Zardoz

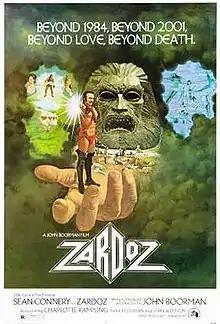
Theatrical release poster by Ron Lesser

Zardoz is a 1974 science fantasy film written, produced, and directed by John Boorman and starring Sean Connery and Charlotte Rampling. It depicts a post-apocalyptic world where barbarians (the Brutals) worship the stone idol Zardoz while growing food for a hidden elite, the Eternals. The Brutal Zed, driven by curiosity about Zardoz, instigates a confrontation between the two peoples.